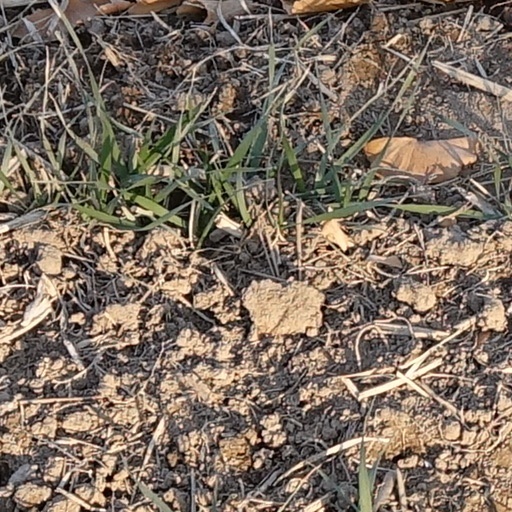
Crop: wheat